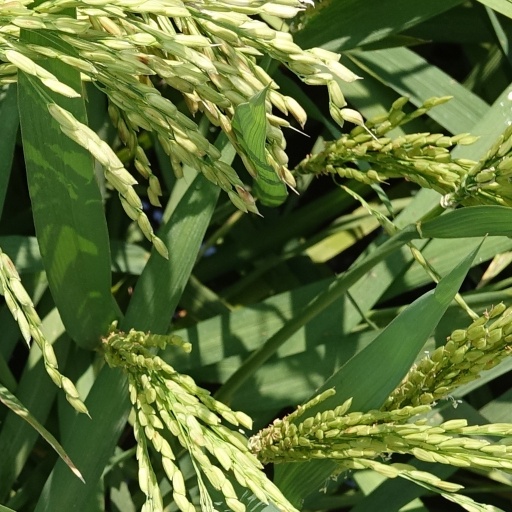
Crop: rice